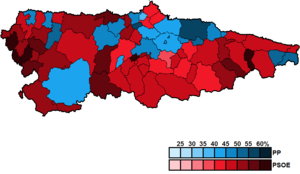
Les élections générales espagnoles de 1996 se sont tenues le dimanche 3 mars 1996 afin d'élire les 350 députés et 208 des 266 sénateurs de la VIᵉ législature des Cortes Generales. 9 députés sont élus dans les Asturies.